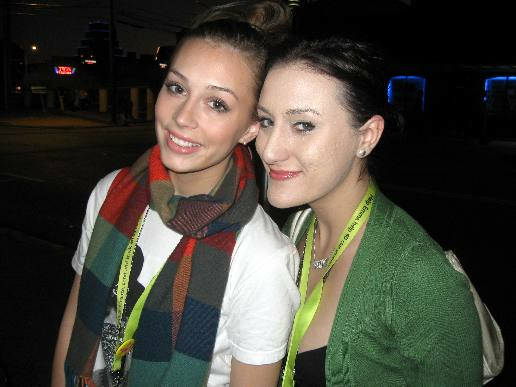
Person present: Yes